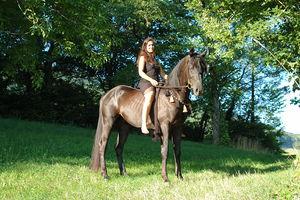
Le noir est une couleur de robe du cheval, où la peau et le pelage de l'animal sont complètement noirs. C'est aussi une robe de base chez le cheval, différents gènes tels que le Dun ou le Silver pouvant en modifier l'apparence. Lorsqu'elle est totalement dépourvue de poils blancs, elle est dite zain. Elle peut aussi présenter des marques blanches.